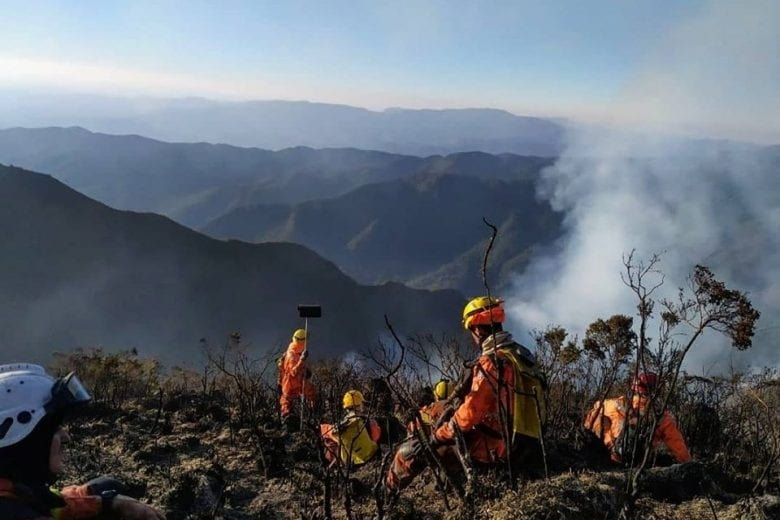
Fire: no
Smoke: yes